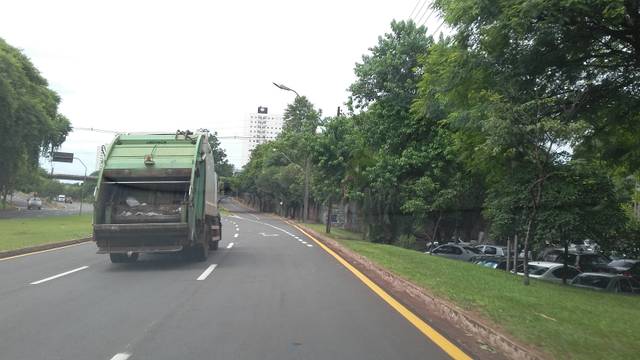
Region: Brazil
Coordinates: -23.317, -51.151